Aedermannsdorf

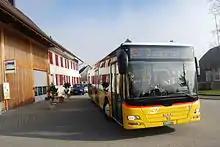
Bus station in Aedermannsdorf

, Aedermannsdorf had an unemployment rate of 1.9%. , there were 50 people employed in the primary economic sector and about 22 businesses involved in this sector. 42 people were employed in the secondary sector and there were 7 businesses in this sector. 57 people were employed in the tertiary sector, with 20 businesses in this sector. There were 263 residents of the municipality who were employed in some capacity, of which females made up 39.2% of the workforce.